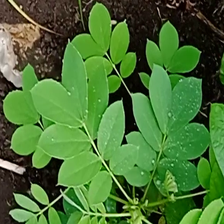
Weed species: Sicklepod_(Senna obtusifolia)